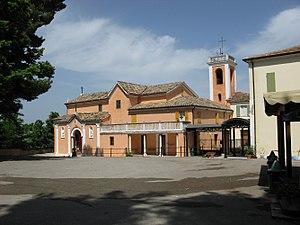
Montefiore Conca est une commune de la province de Rimini dans la région Émilie-Romagne en Italie.